Hennadiy Lahuta

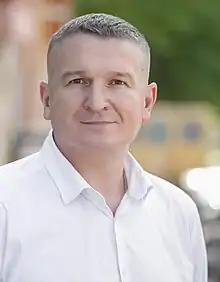
Lahuta in 2021

Hennadiy Mykolayovych Lahuta (10 August 1974 – 17 September 2023) was a Ukrainian politician who served as the governor of Kherson Oblast from 26 October 2021 to 9 July 2022. Lahuta was removed from office by the Russian military on 26 April 2022 during the Russian occupation of Kherson Oblast. He was removed from office by President Volodymyr Zelenskyy on 9 July. He was a member of the We Have to Live Here party headed by the mayor of Kherson Ihor Kolykhaiev.